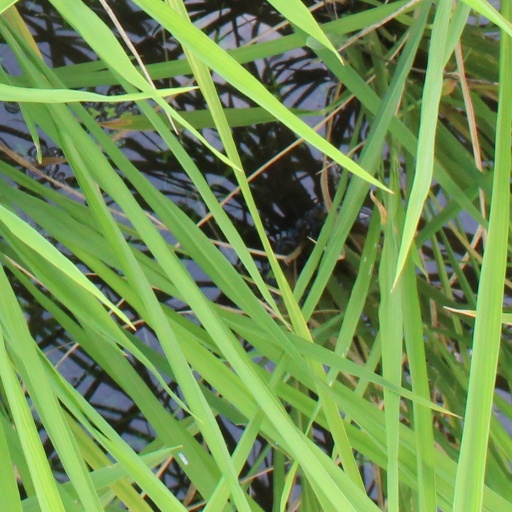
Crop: rice